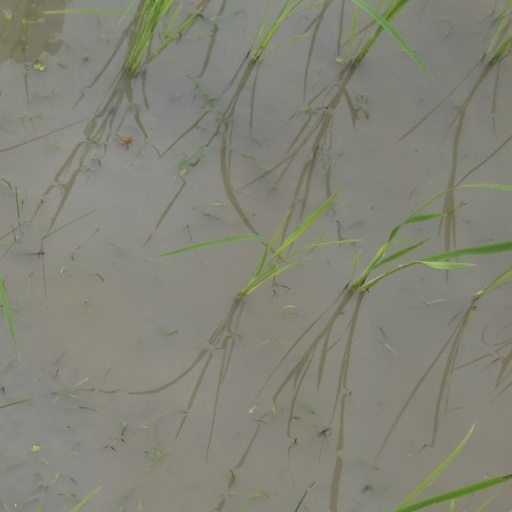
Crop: rice